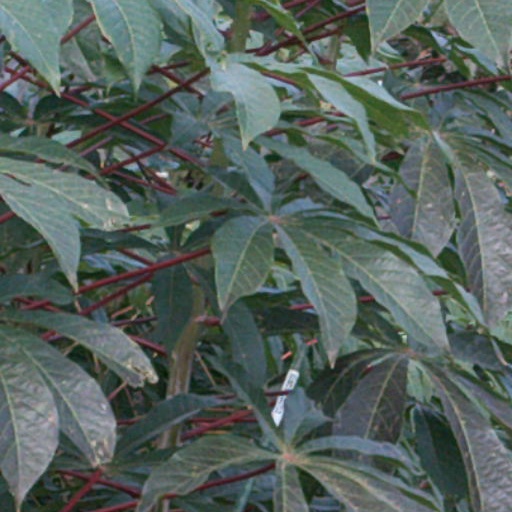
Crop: cassava